SIGTOT

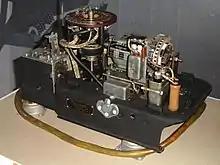
Special paper tape reader (transmitter distributor) used with SIGTOT

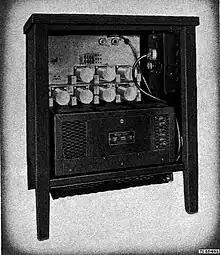
Bell Telephone 131B2 mixer used to combine (xor) one time-tape with teleprinter signals

SIGTOT was a one-time tape machine for encrypting teleprinter communication that was used by the United States during World War II and after for the most sensitive message traffic. It was developed after security flaws were discovered in an earlier rotor machine for the same purpose, called SIGCUM. SIGTOT was designed by Leo Rosen and used the same Bell Telephone 132B2 mixer as SIGCUM. The British developed a similar machine called the 5-UCO. Later an improved mixer, the SSM-33, replaced the 131B2.